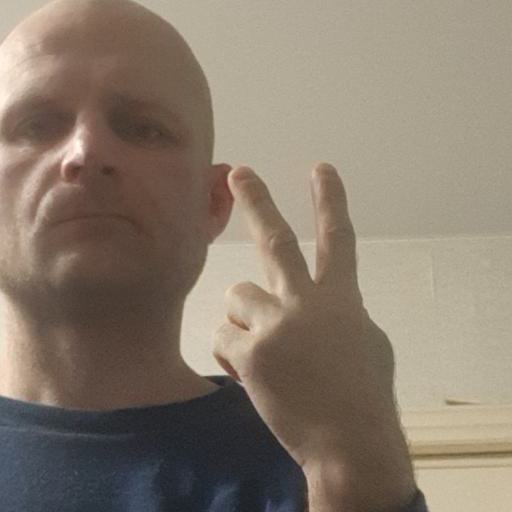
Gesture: peace_inverted